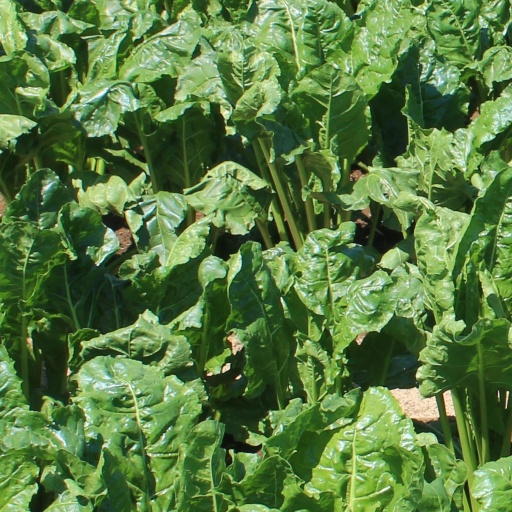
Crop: sugar beet